1991 Tour de France

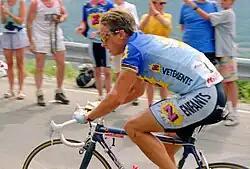
A cyclist, being watched by some spectators

The prologue was won by specialist Thierry Marie, who also had won the prologue in the previous race. LeMond finished with the third-best time. In the first stage, a group of eleven cyclists escaped, including some cyclists aiming for the overall win: LeMond, Breukink, Rolf Sørensen and Kelly. Marie was not in this group, and thanks to time bonuses LeMond became the race leader. Later that day, the team time trial (stage 2) was run, won by Sørensen's team, and Sørensen became the new leader of the general classification.